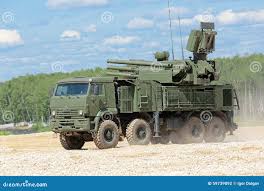
Label: Air Defense